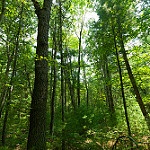
Label: forest